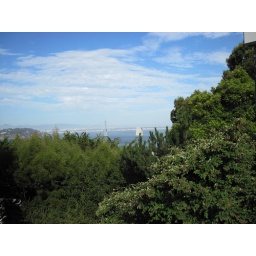
A day walking around SF. Random pictures of beautiful building and steets. A day walking around San Francisco. Random pictures of beautiful streets and buildings.